History of the San Francisco Giants

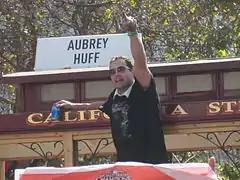
Pat Burrell in the Giants' 2010 World Series victory parade

They got off to a slow start in the regular season, with spurts of promise but more often stretches of mediocre play at best. Pitching was often inconsistent or the offense nonexistent (such as in a pair of 1–0 losses for young star starter Matt Cain, for whom lack of run support was a frequent problem).